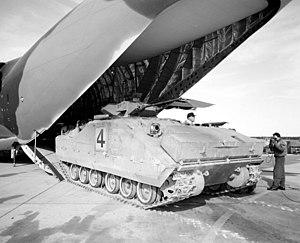
Le M2 Bradley IFV et le M3 Bradley CFV est un véhicules de combat d'infanterie d'origine américaine produits par BAE Systems Land and Armaments, anciennement United Defense qui a absorbé la branche militaire de FMC Corporation, il s'agit du principal modèle de la gamme des Bradley Fighting Vehicle.